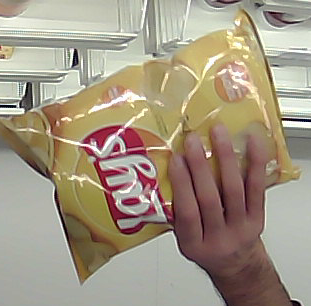
Product: lays_classic